Puzzone di Moena

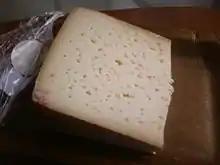
Puzzone di Moena

The origins of the cheese date back many decades, when in the mountain pastures, farms and dairies of the Val di Fassa a cheese generically called "Nostrano fassano" was produced, characterized by an unctuous rind and a tasty paste with a particularly strong smell. Similar cheeses were also typical of the neighboring Val di Fiemme ("Nostrano della Val di Fiemme") and Conca del Primiero ("Nostrano di Primiero").